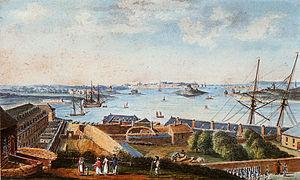
Lorient [lɔʁjɑ̃] est une commune française située dans le département du Morbihan, en région Bretagne. Cité portuaire active et arsenal maritime au fond de la rade de Lorient, la ville est au cœur de l'unité urbaine de Lorient qui est la plus importante du département et se classe au troisième rang en région Bretagne.
L’histoire de Lorient commence avec la fondation de la ville en 1666 avec l'objectif de fournir une base à la Compagnie française des Indes orientales. Ce rôle est renforcé en 1675 lors de la guerre de Hollande lorsqu'il est décidé d'abandonner l'autre implantation de la compagnie, au Havre, au seul profit de Lorient. D'autres compagnies commerciales à monopole s'installent par la suite et utilisent le port et l'enclos qui l'entoure jusqu'à la fin de l'ancien régime, participant ainsi à fournir à la ville ses équipements ; le site devient ainsi la principale agglomération du sud de la Bretagne dès le milieu du XVIIIᵉ siècle. À partir de 1688, le port est également utilisé par la Marine royale qui y fait construire ou armer ses navires.